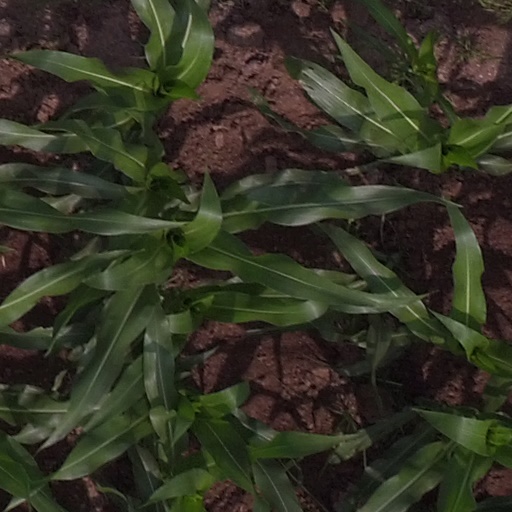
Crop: maize; corn